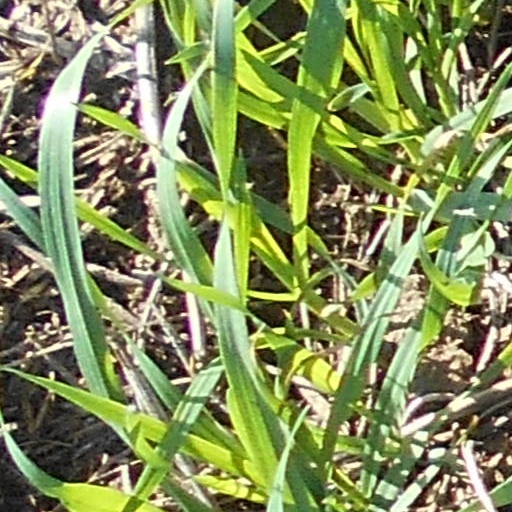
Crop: wheat